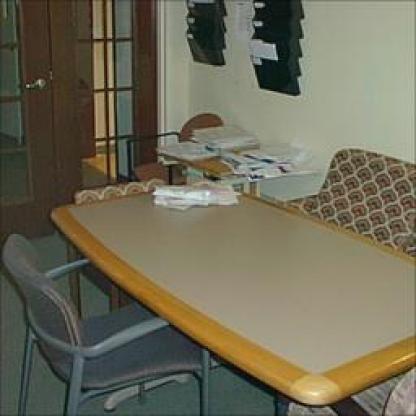
Scene: Indoor